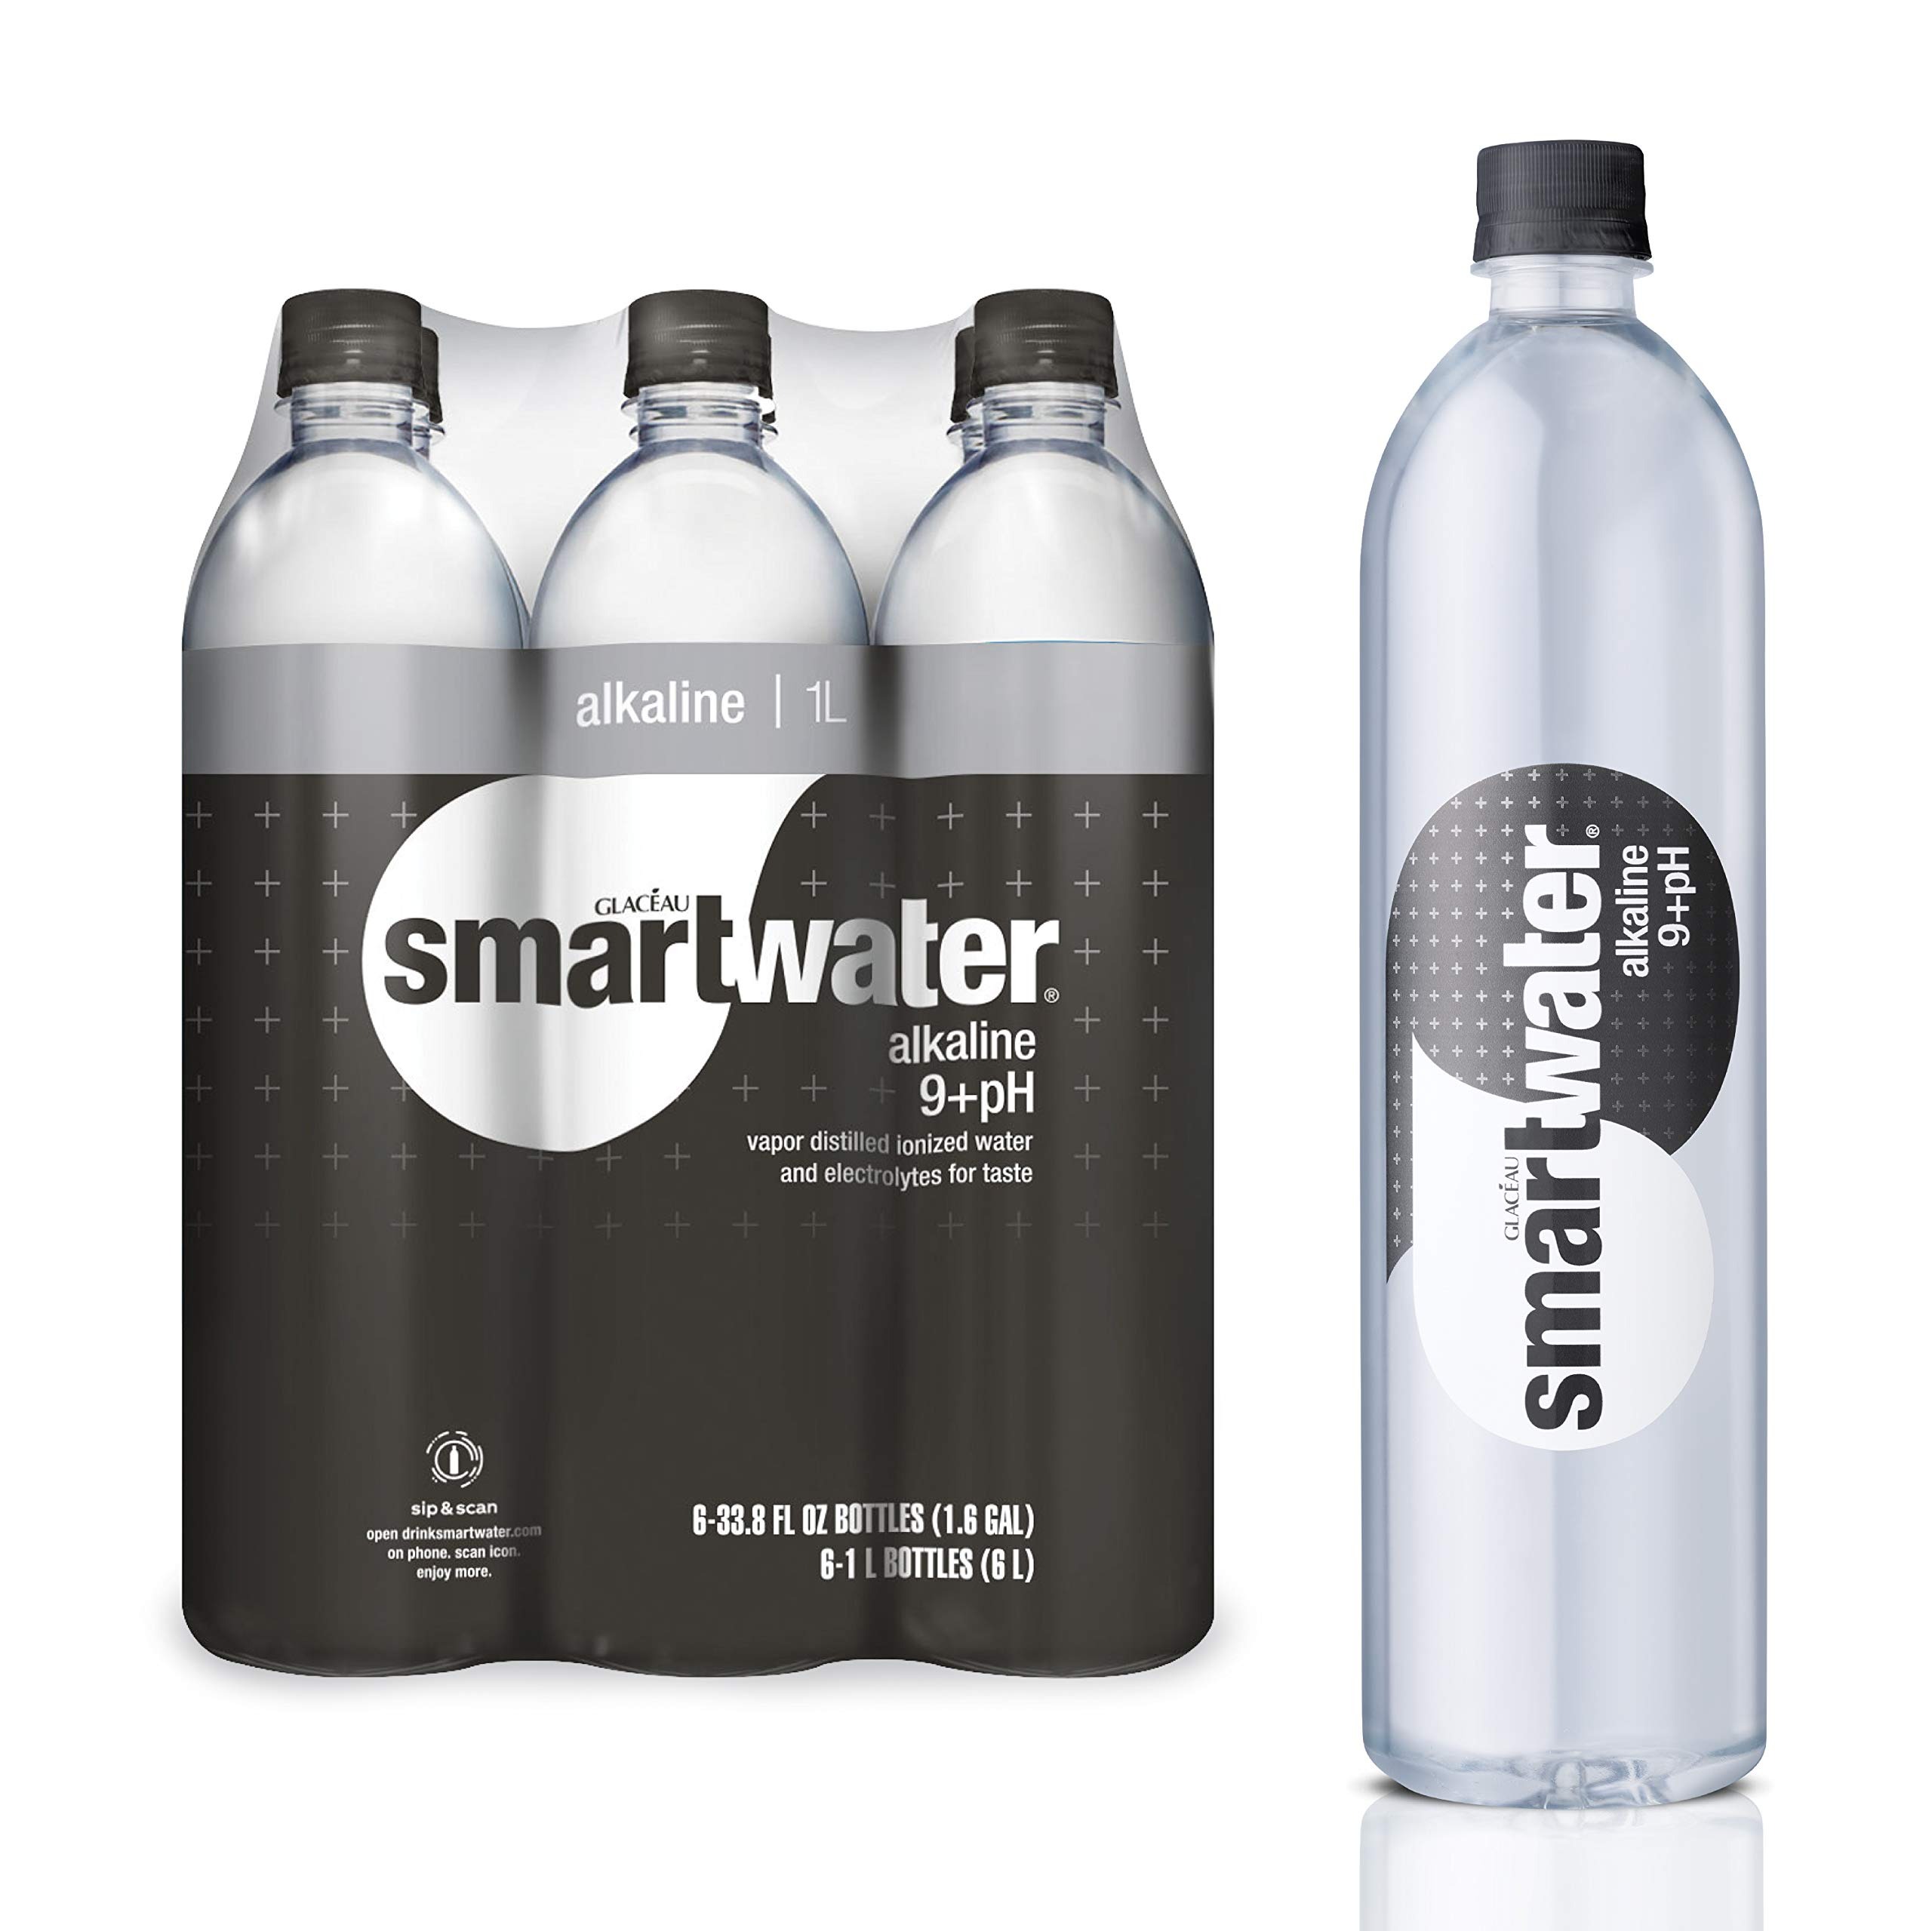
Item Name: smartwater Alkaline Water 9+Ph, Vapor Distilled Premium Water, 33.8 Fl Oz (Pack Of 6)
Bullet Point 1: The package length of the product is 8 inches
Bullet Point 2: The package width of the product is 8 inches
Bullet Point 3: The package height of the product is 6 inches
Bullet Point 4: Vapor distilled water for purity, added electrolytes for taste and now ionized for 9+ pH
Value: 202.8
Unit: Fl Oz

Price: 15.395